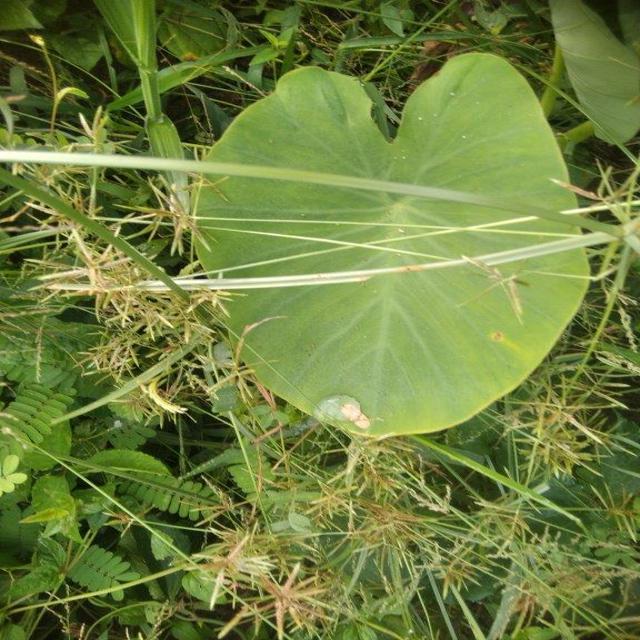
Label: Early_Blight